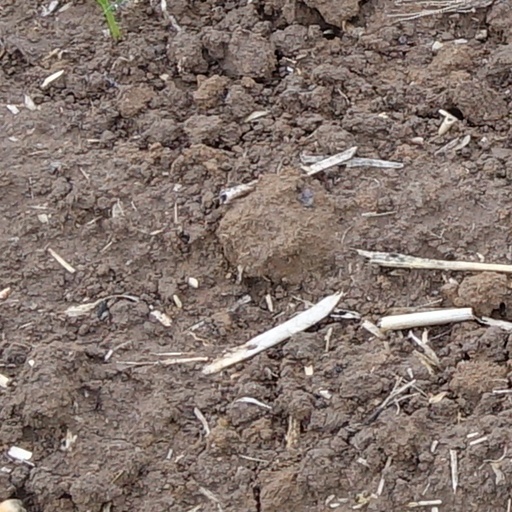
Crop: wheat